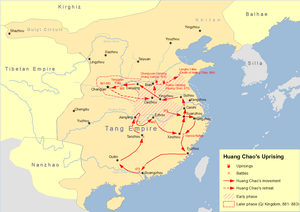
Huang Chao est un contrebandier, soldat et rebelle chinois, connu pour être le chef d'une rébellion majeure qui a gravement affaibli la dynastie Tang.